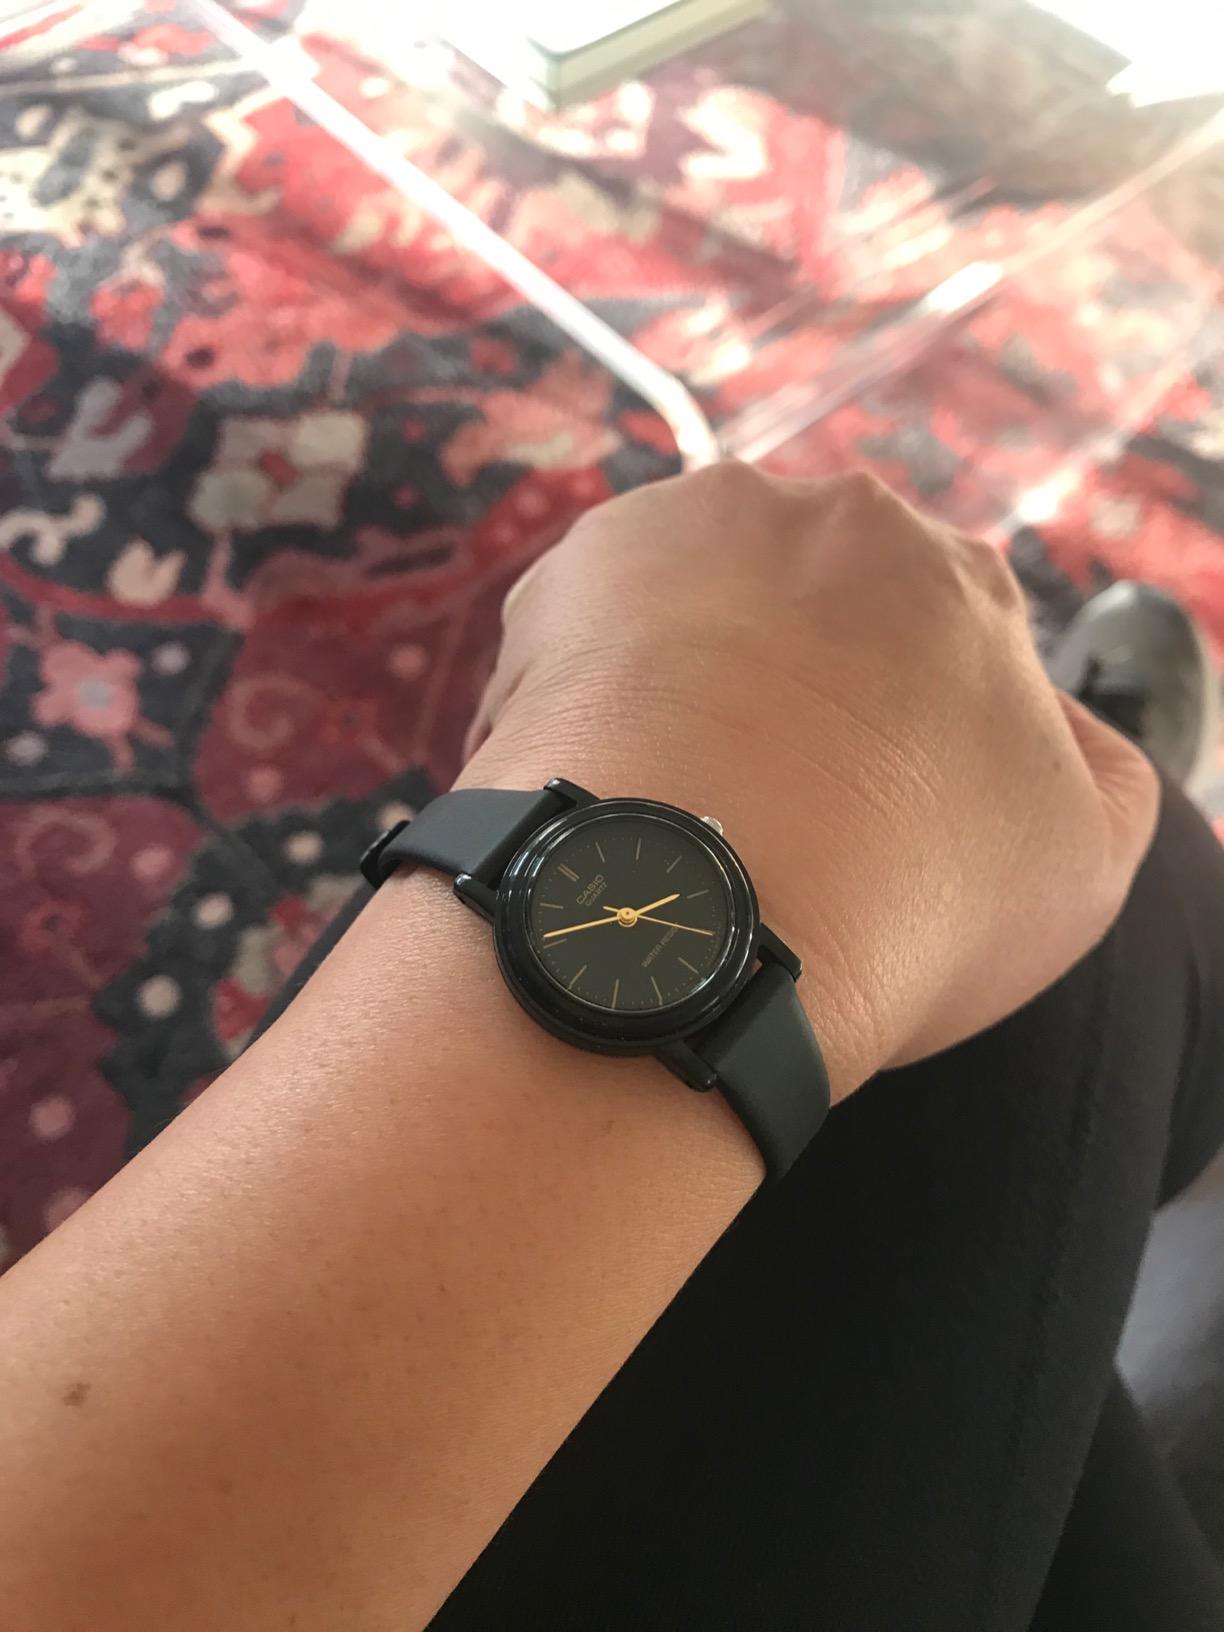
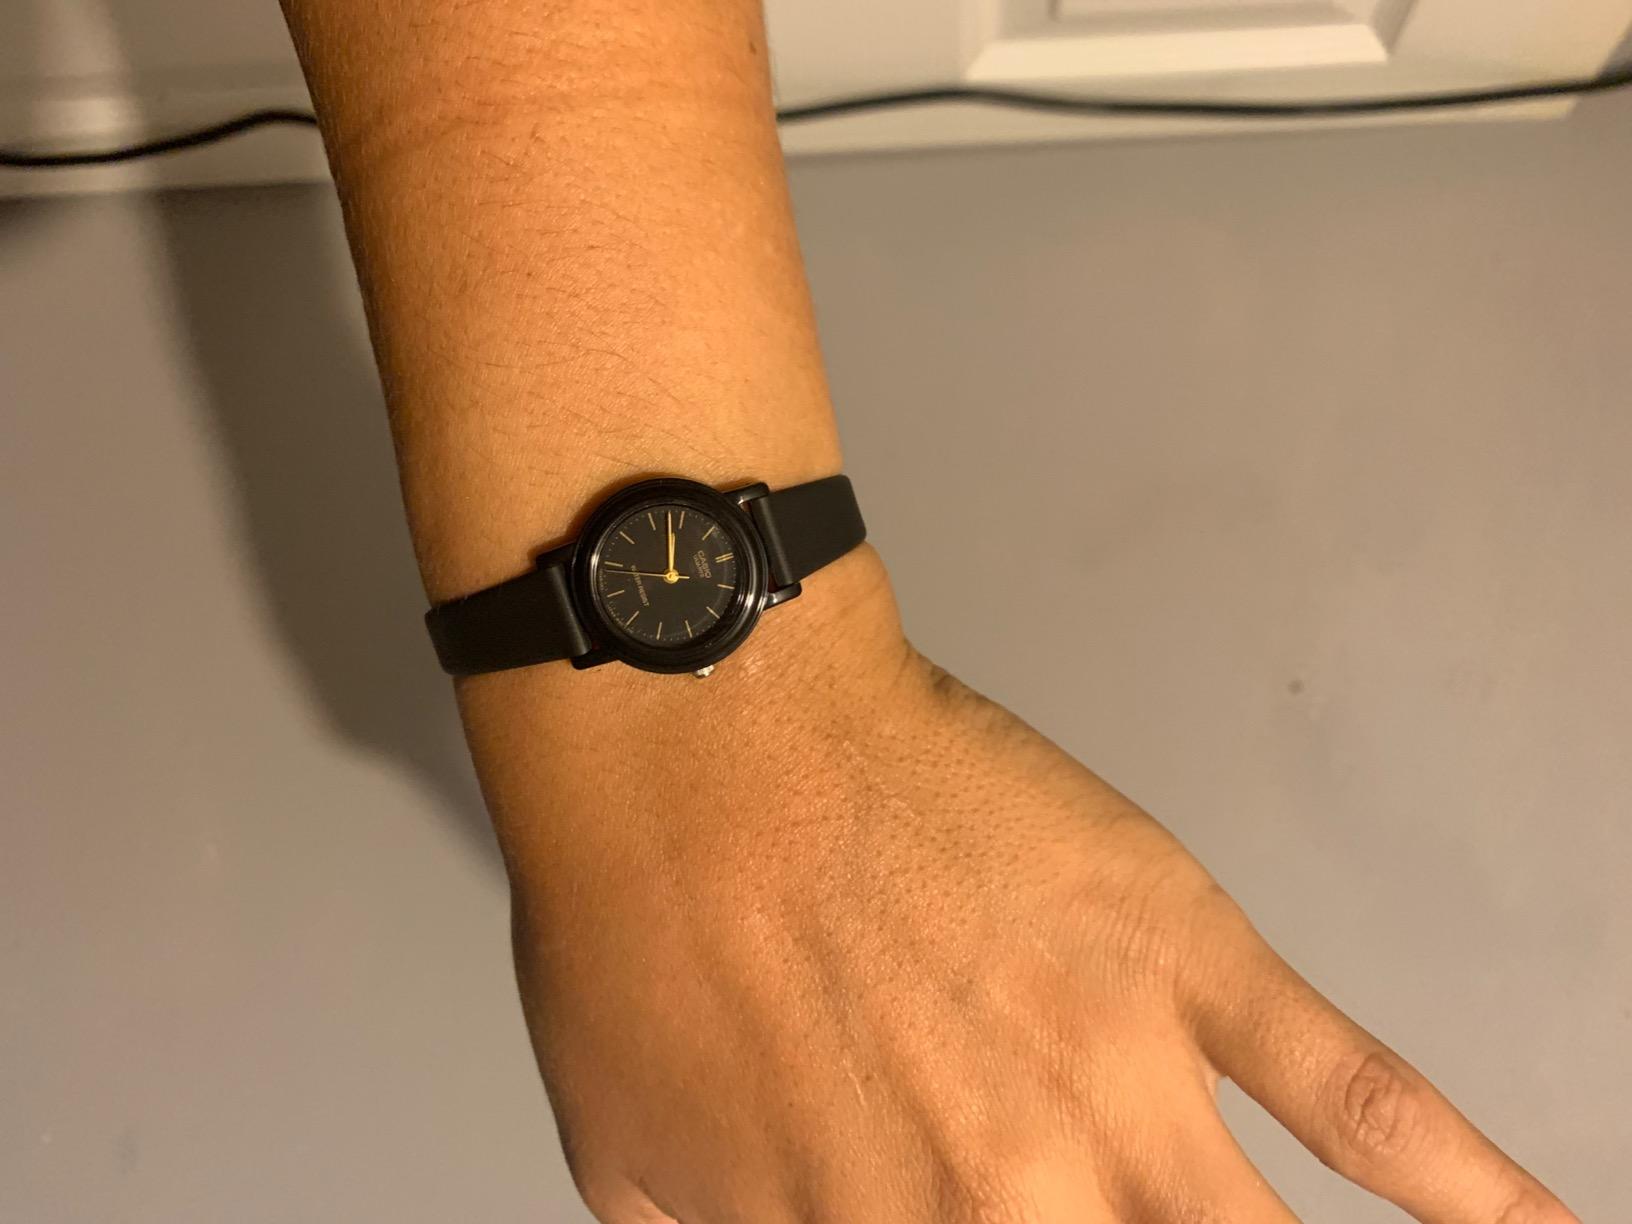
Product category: accessories_watch
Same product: yes